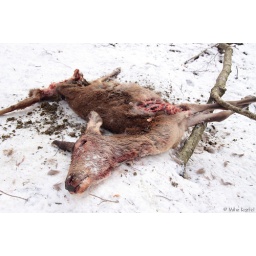
female red deer killed by wolf in Northern Dinaric Mountains in Slovenia